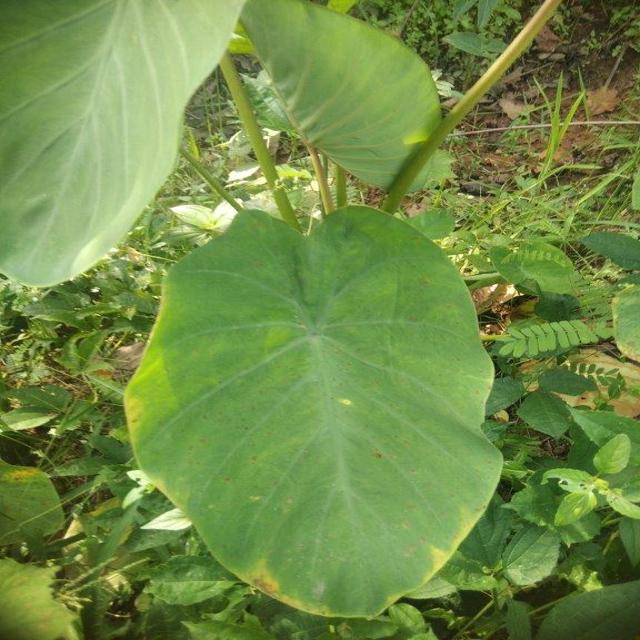
Label: Early_Blight